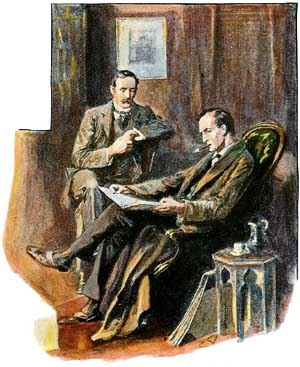
Kriminalroman / Genren og dens skiftende temaer
Arthur Conan Doyles kendte skikkelser Sherlock Holmes og dr. Watson.
En kriminalroman er i bredeste forstand et skønlitterært værk om en forbrydelse og opklaringen af den. Kriminallitteratur kan i en mere snæver betydning defineres som romaner og noveller, hvor forbrydelsen er styrende for fortællingens plot og personkredsens handlinger. I de fleste tilfælde er de mistænktes motiver til forbrydelsen en vigtig del af plottet.